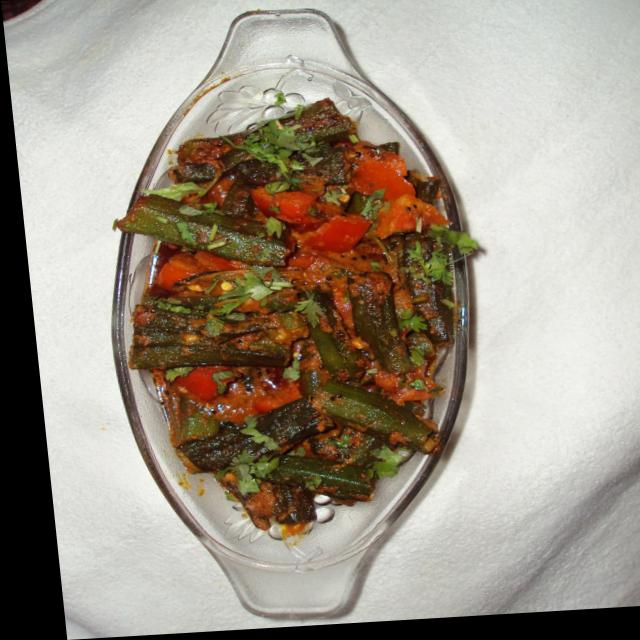
Dish: bhindi_masala